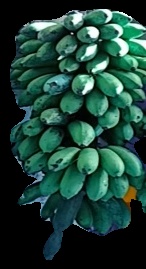
Variety: rasbale
Grade: grade2